Roberta Metsola

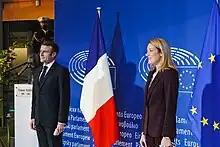
Metsola with French President Emmanuel Macron at the European Parliament on 19 January 2022

In 2019, during the controversies following the murder of Daphne Caruana Galizia, Metsola famously refused to shake hands with Malta's then-prime minister Joseph Muscat at a meeting with the MEPs from Malta. She wrote: "If he thinks he can try to brush off responsibility he is sorely mistaken. Get out now, before you do irreparable damage to the country." In 2020, Metsola considered contesting the leadership of the PN but decided against it. She stated: "Some ceilings need a few more cracks before they can be smashed through." The post was later filled by Bernard Grech.